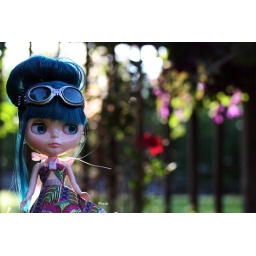
Fun dress by Everything for the Girl! Such a cute dress, Alisa!